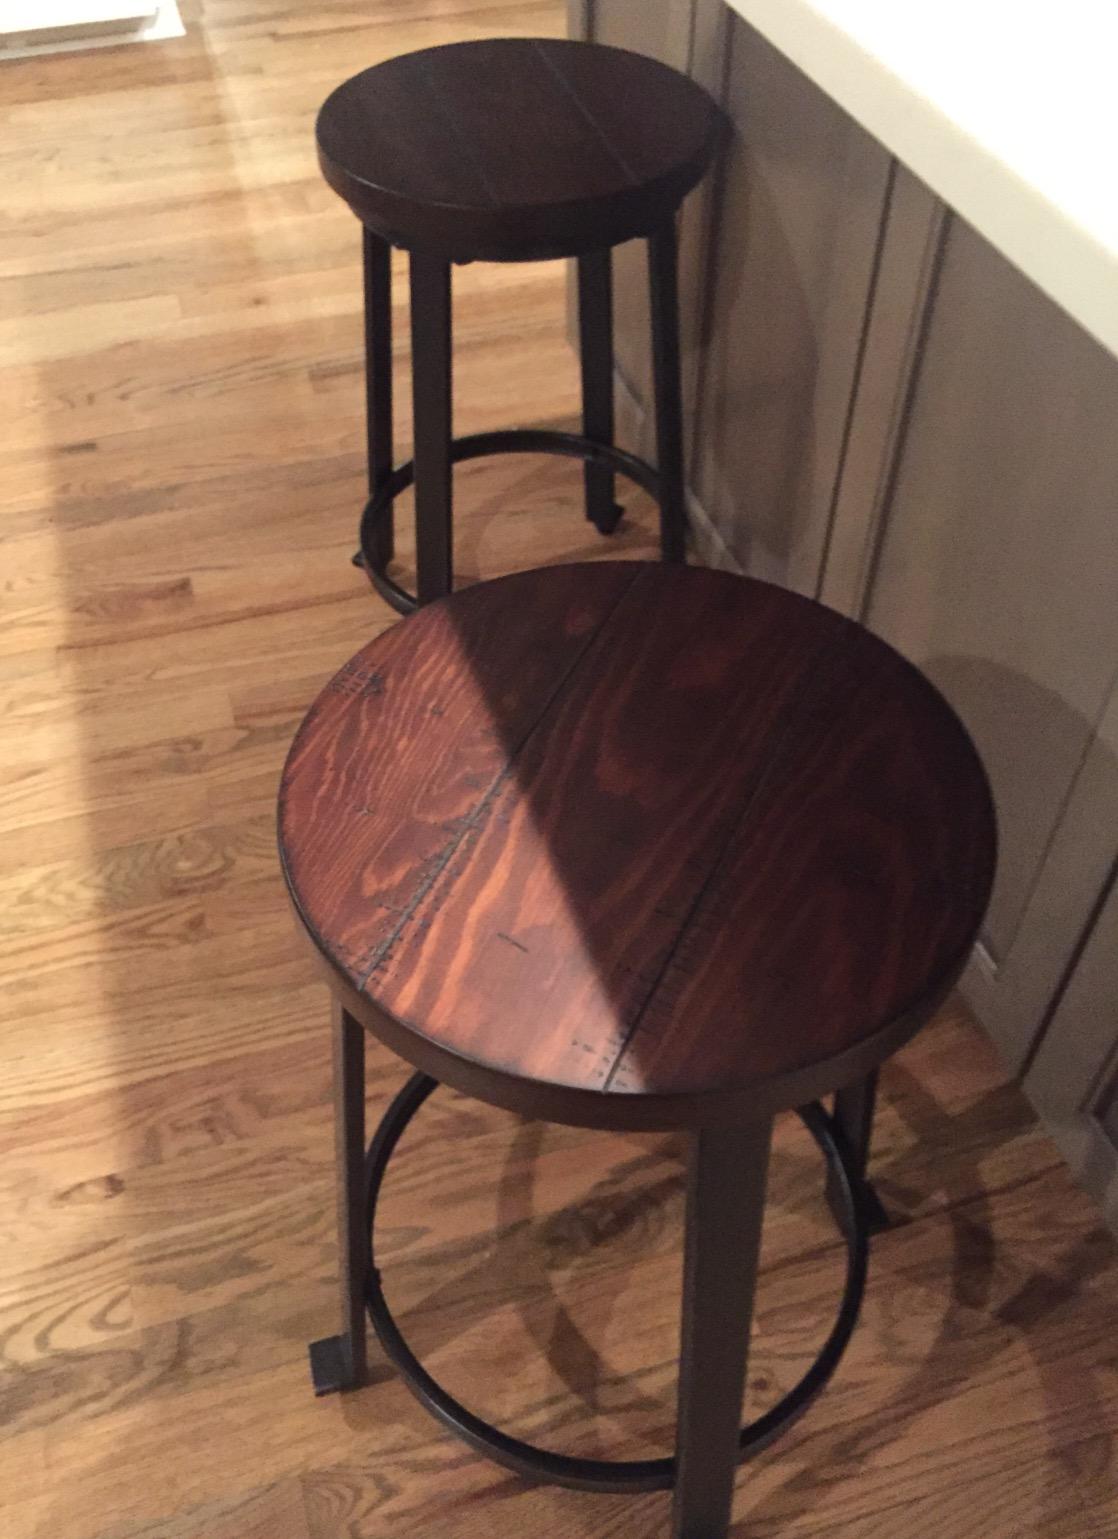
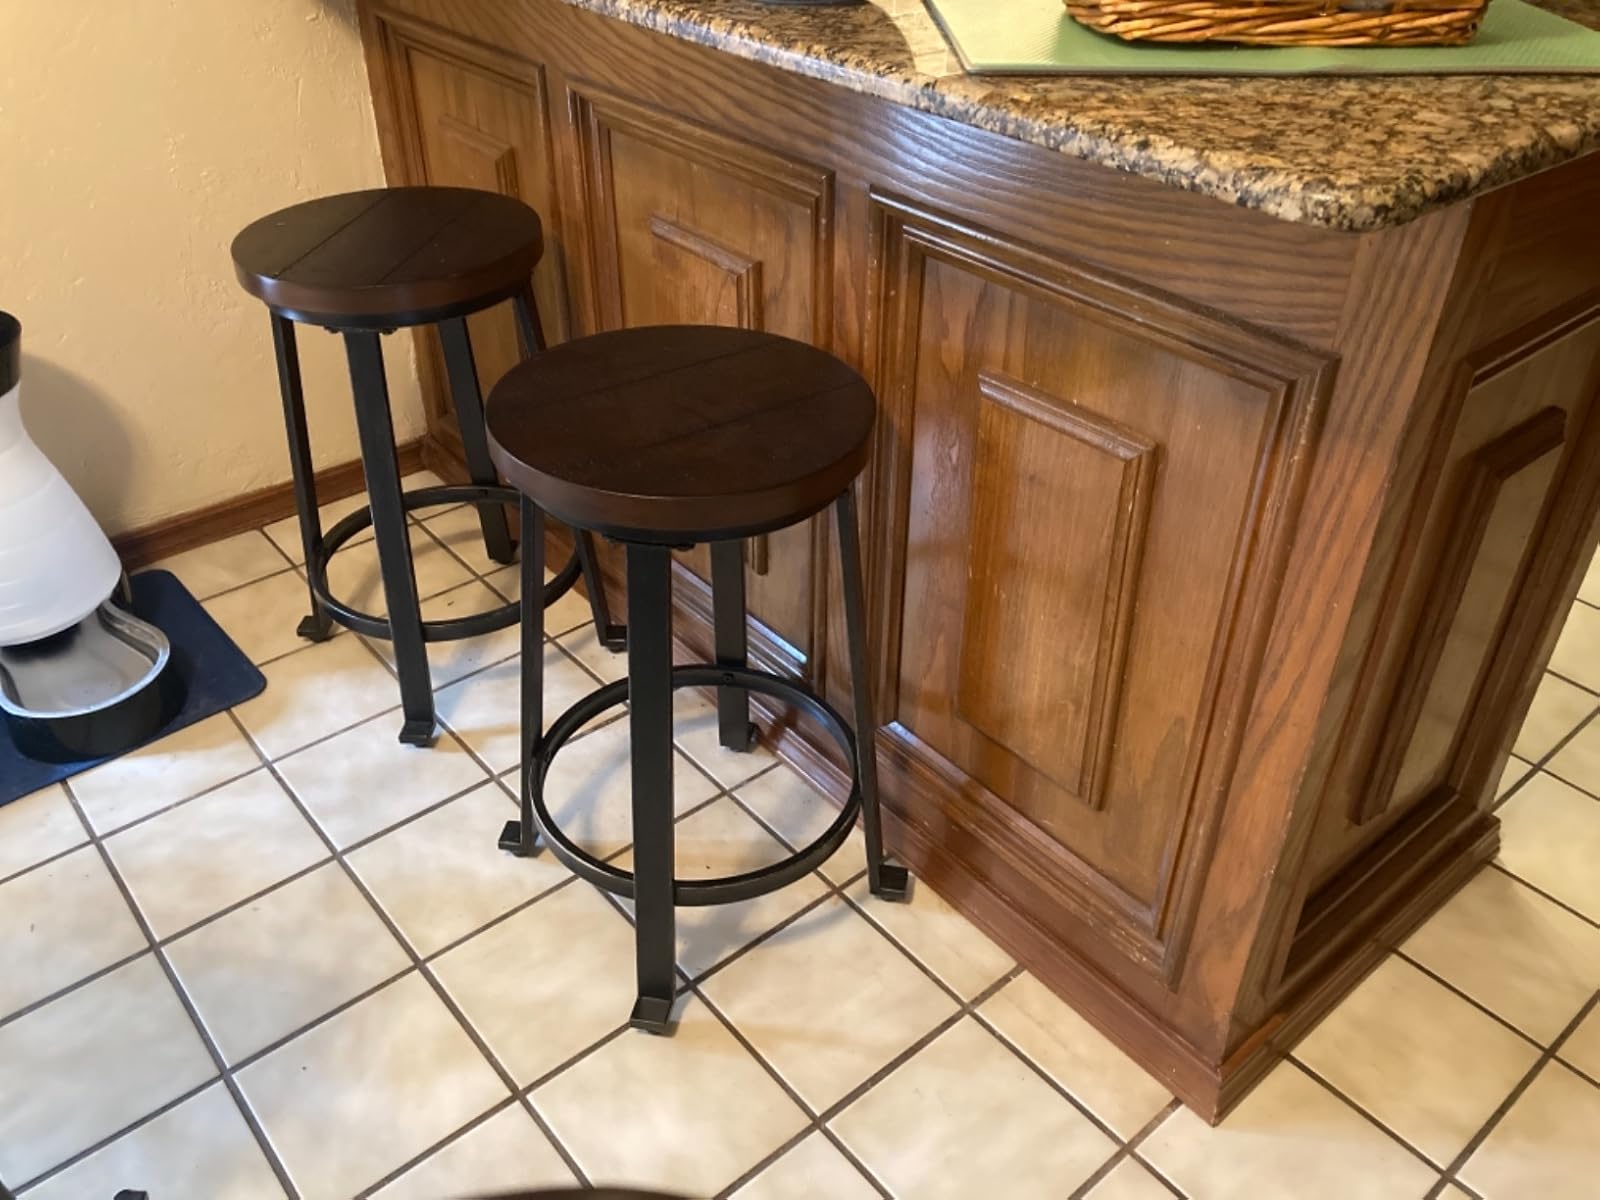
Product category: stool
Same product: yes